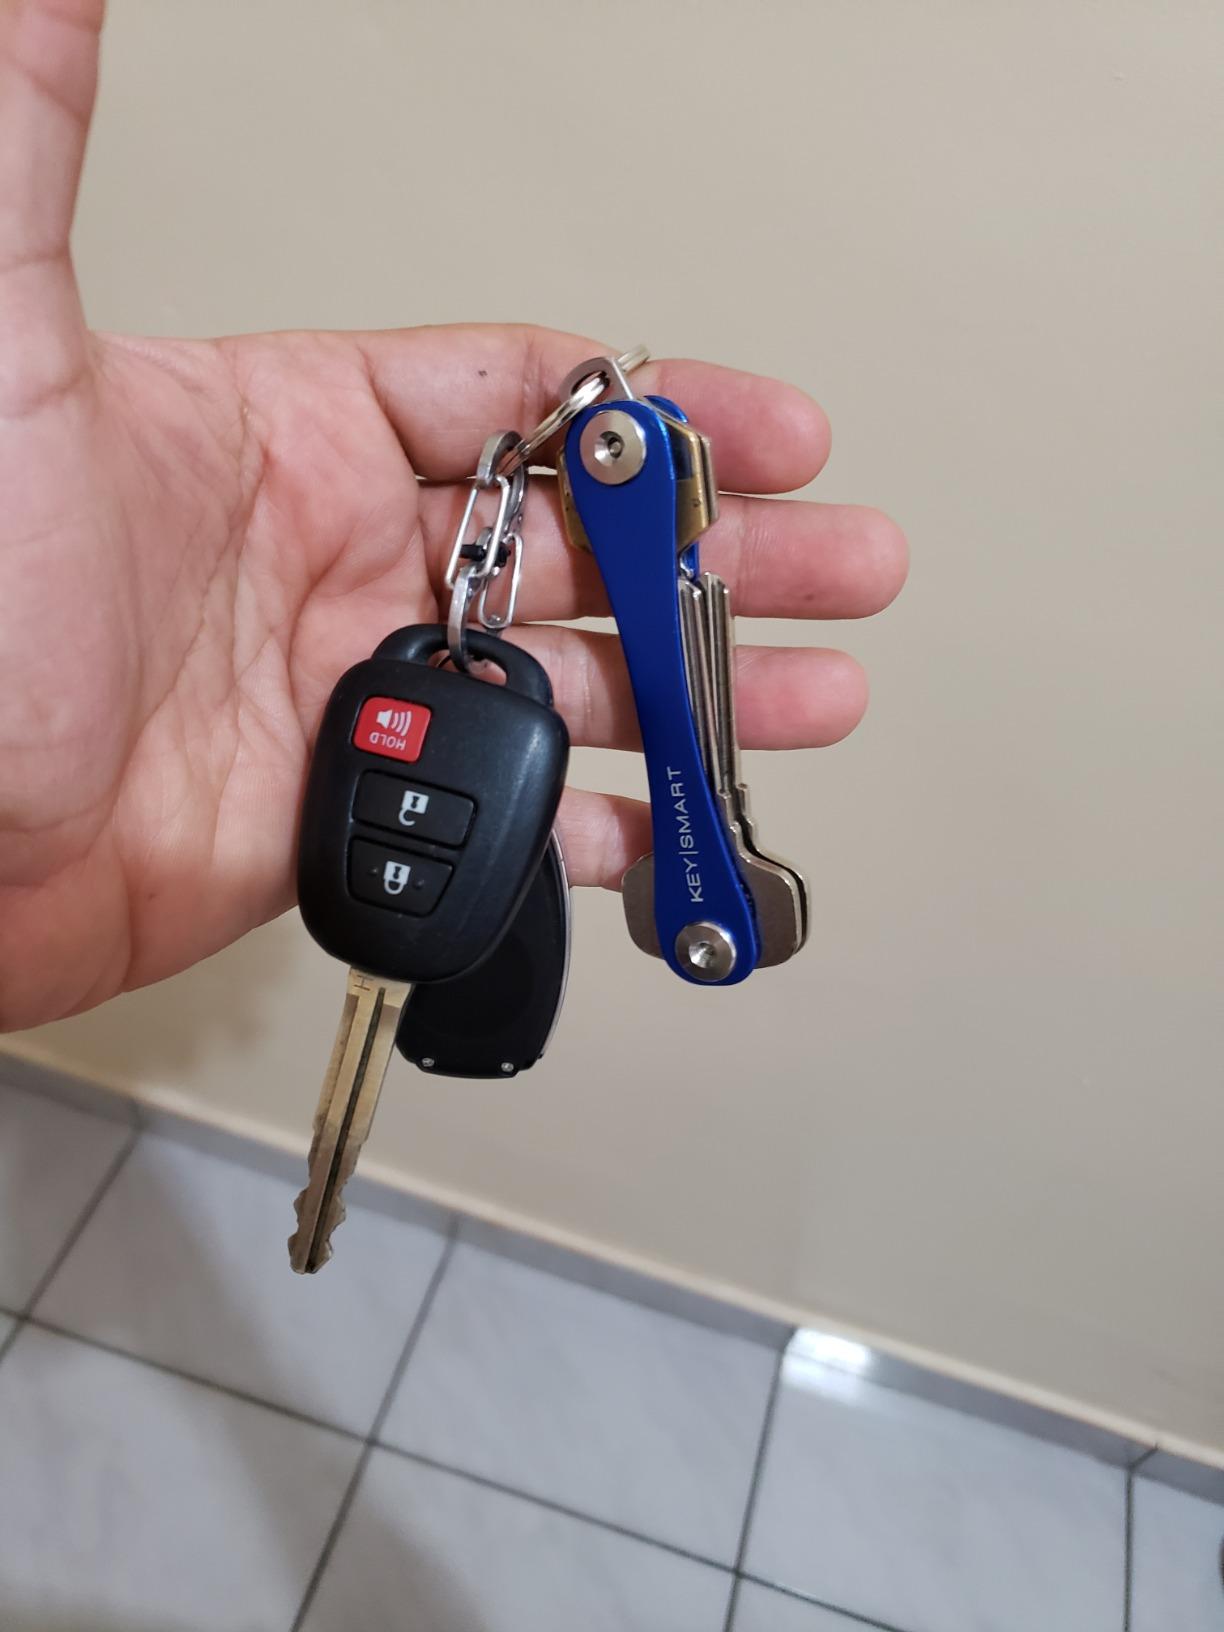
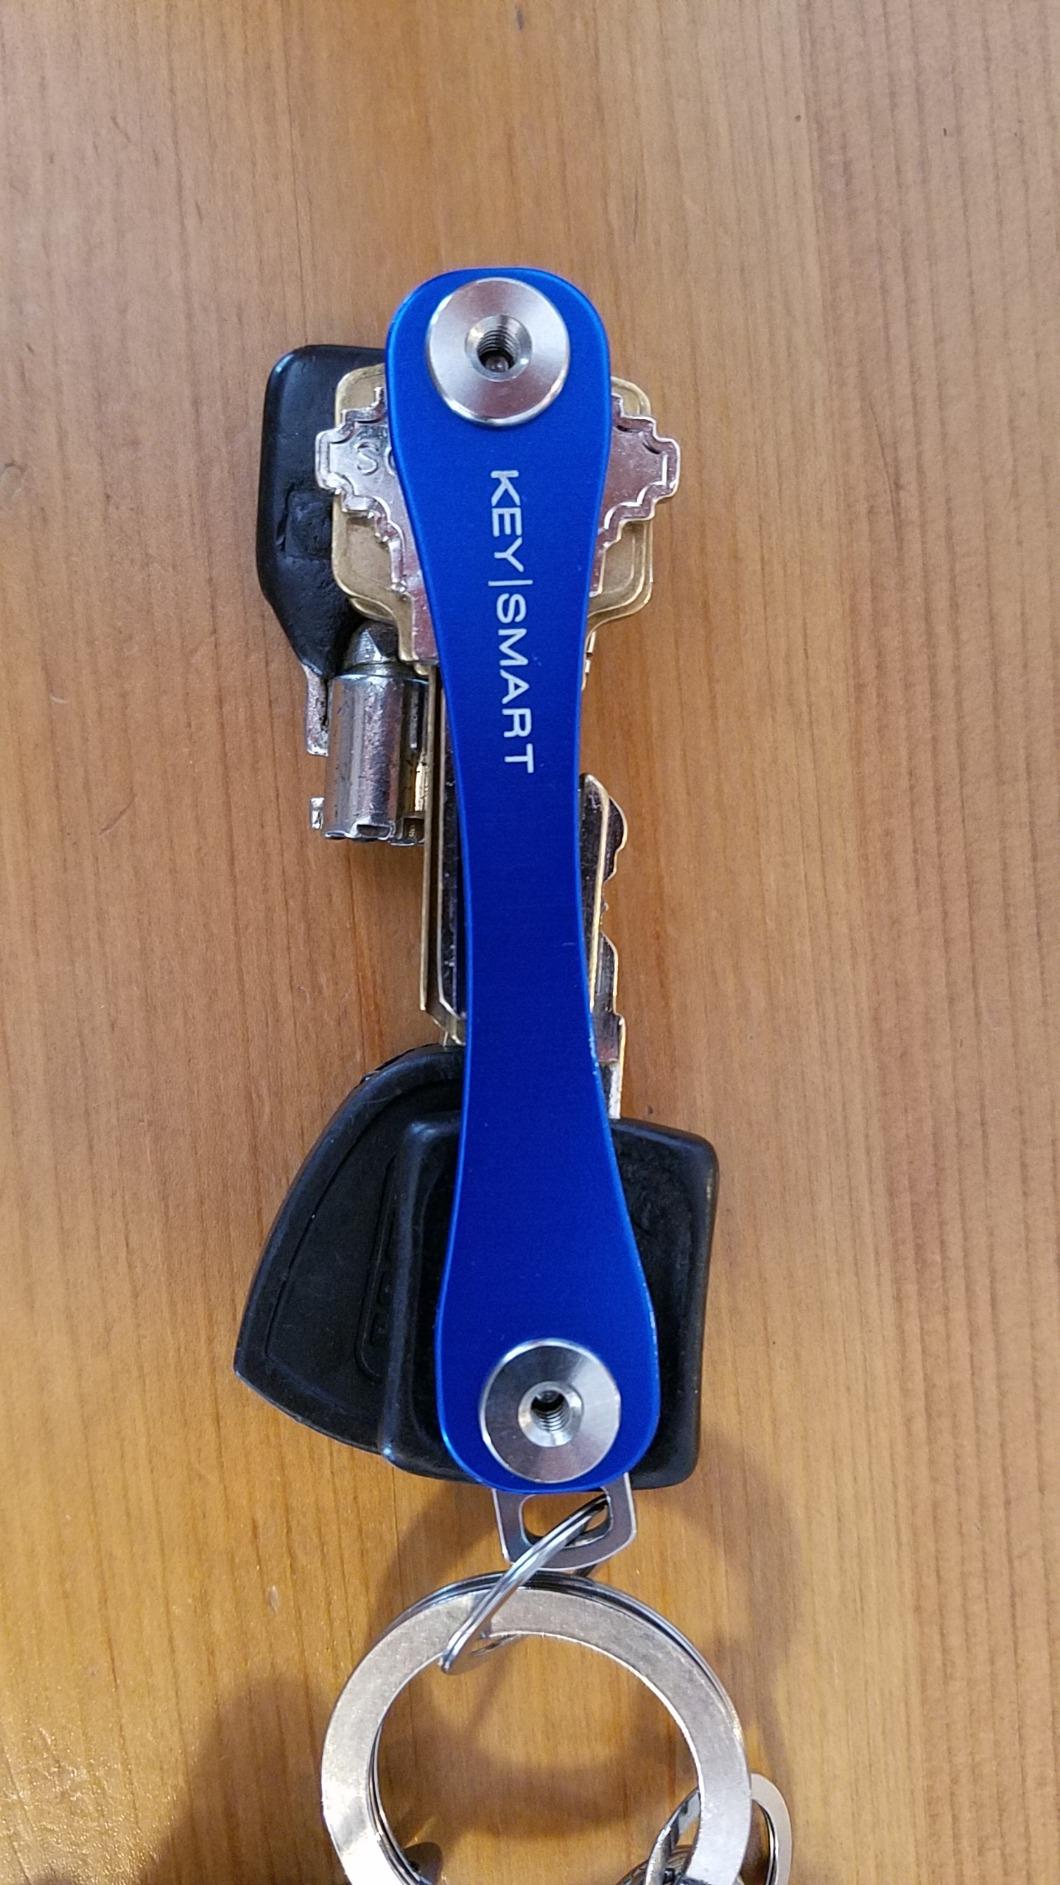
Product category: accessories_keychain
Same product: yes